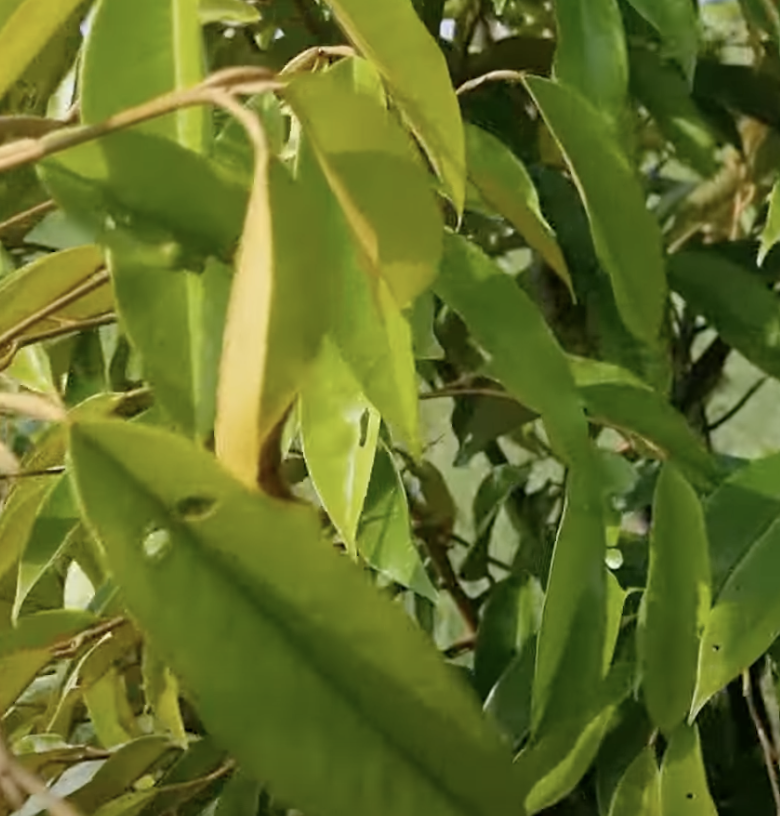
Label: yellow_leaf